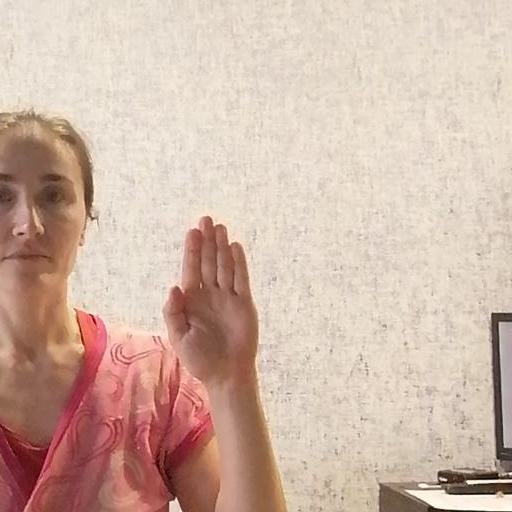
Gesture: stop